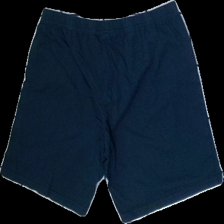
View: back
Type: Shorts
Category: Children
Brand: Not in the list
Brand text on label: alive
Colors: Blue
Material: 100%cotton
Cut: Regular
Size: 164
Season: Summer
Smell: Minor
Price range: <50
Recommended usage: Reuse